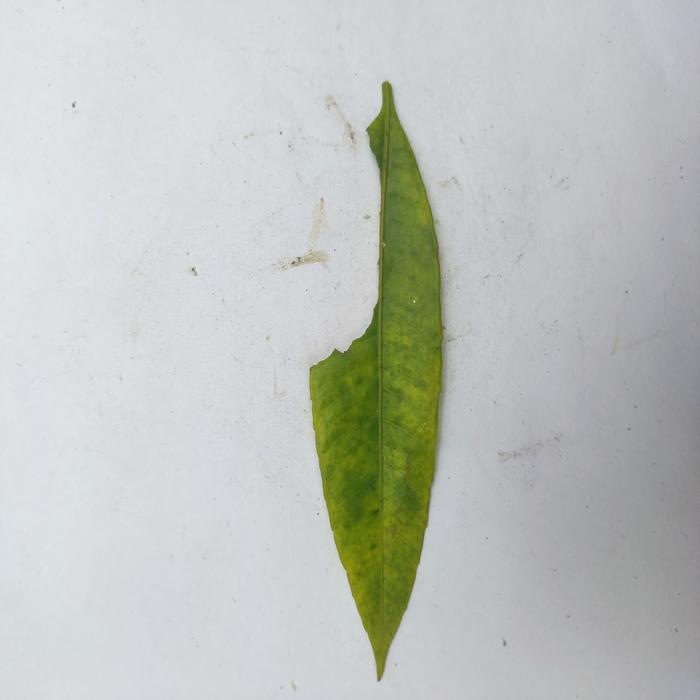
Crop: Hog Plum
Leaf condition: Anthracnose